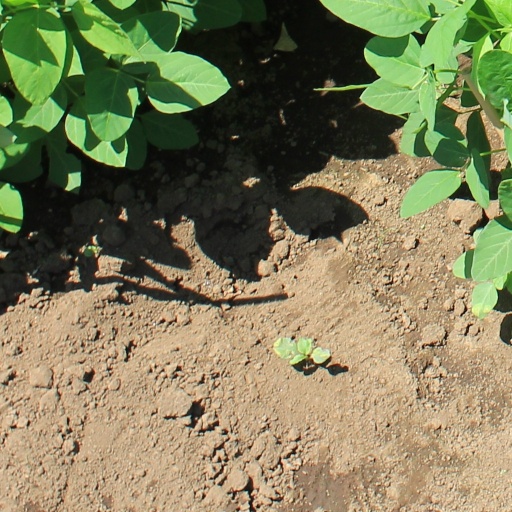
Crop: soybean